List of châteaux in the Midi-Pyrénées

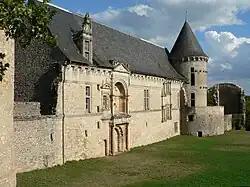
Château d'Assier

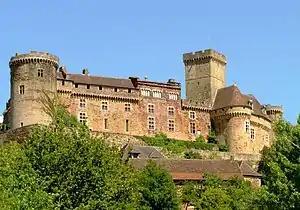
Château de Castelnau-Bretenoux

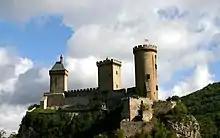
Château de Foix

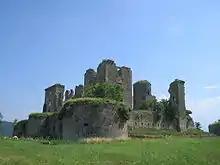
Château de Lagarde

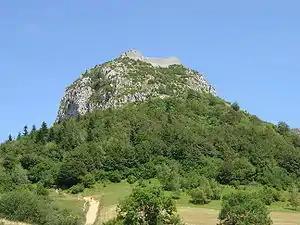
Château de Montségur

This is a list of châteaux in the Midi-Pyrénées, France.